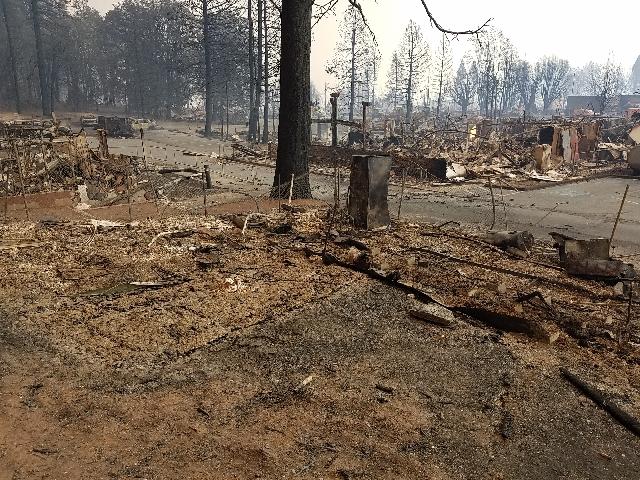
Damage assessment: destroyed